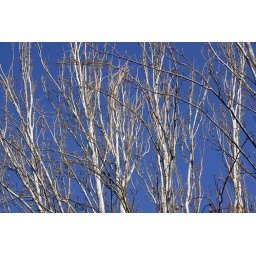
Some trees at Alhambra. I have always liked the contrast of something white in front of a clear blue sky.